Knićanin

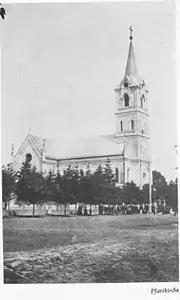
Former Catholic church Resurrection of Jesus in Knićanin (before Rudolfsgnad) from the year 1877

The village was named after voivod Stevan Knićanin, who was the commander of the Serbian volunteer squads in the Serbian Vojvodina during the 1848/1849 revolution. Other names for the village used in Serbian were "Knićaninovo" (Книћаниново) and "Rudolfovo" (Рудолфово).